Diaa Rashwan

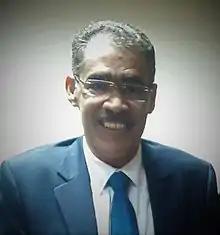
Diaa Rashwan

Diaa Rashwan (born 1 January 1960) is an Egyptian journalist, politician and the current Chairman of the State Information Service. Rashwan graduated from Cairo University in 1981 with a Bachelor's degree in political science from Cairo University, he also received a Master's degree in the same field from the Paris based Sorbonne University in 1985. Rashwan began his career in Al-Ahram Center for Political and Strategic Studies in the early 1980s as a researcher and has been an expert scholar over there since then and many years later in 2011 he became the Director of the Center.